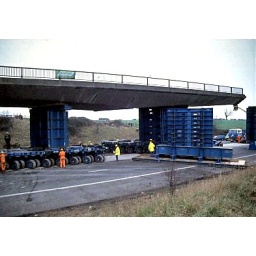
The bridge over the M4 at Ingst, was removed and transported using enormous trucks - fascinating!